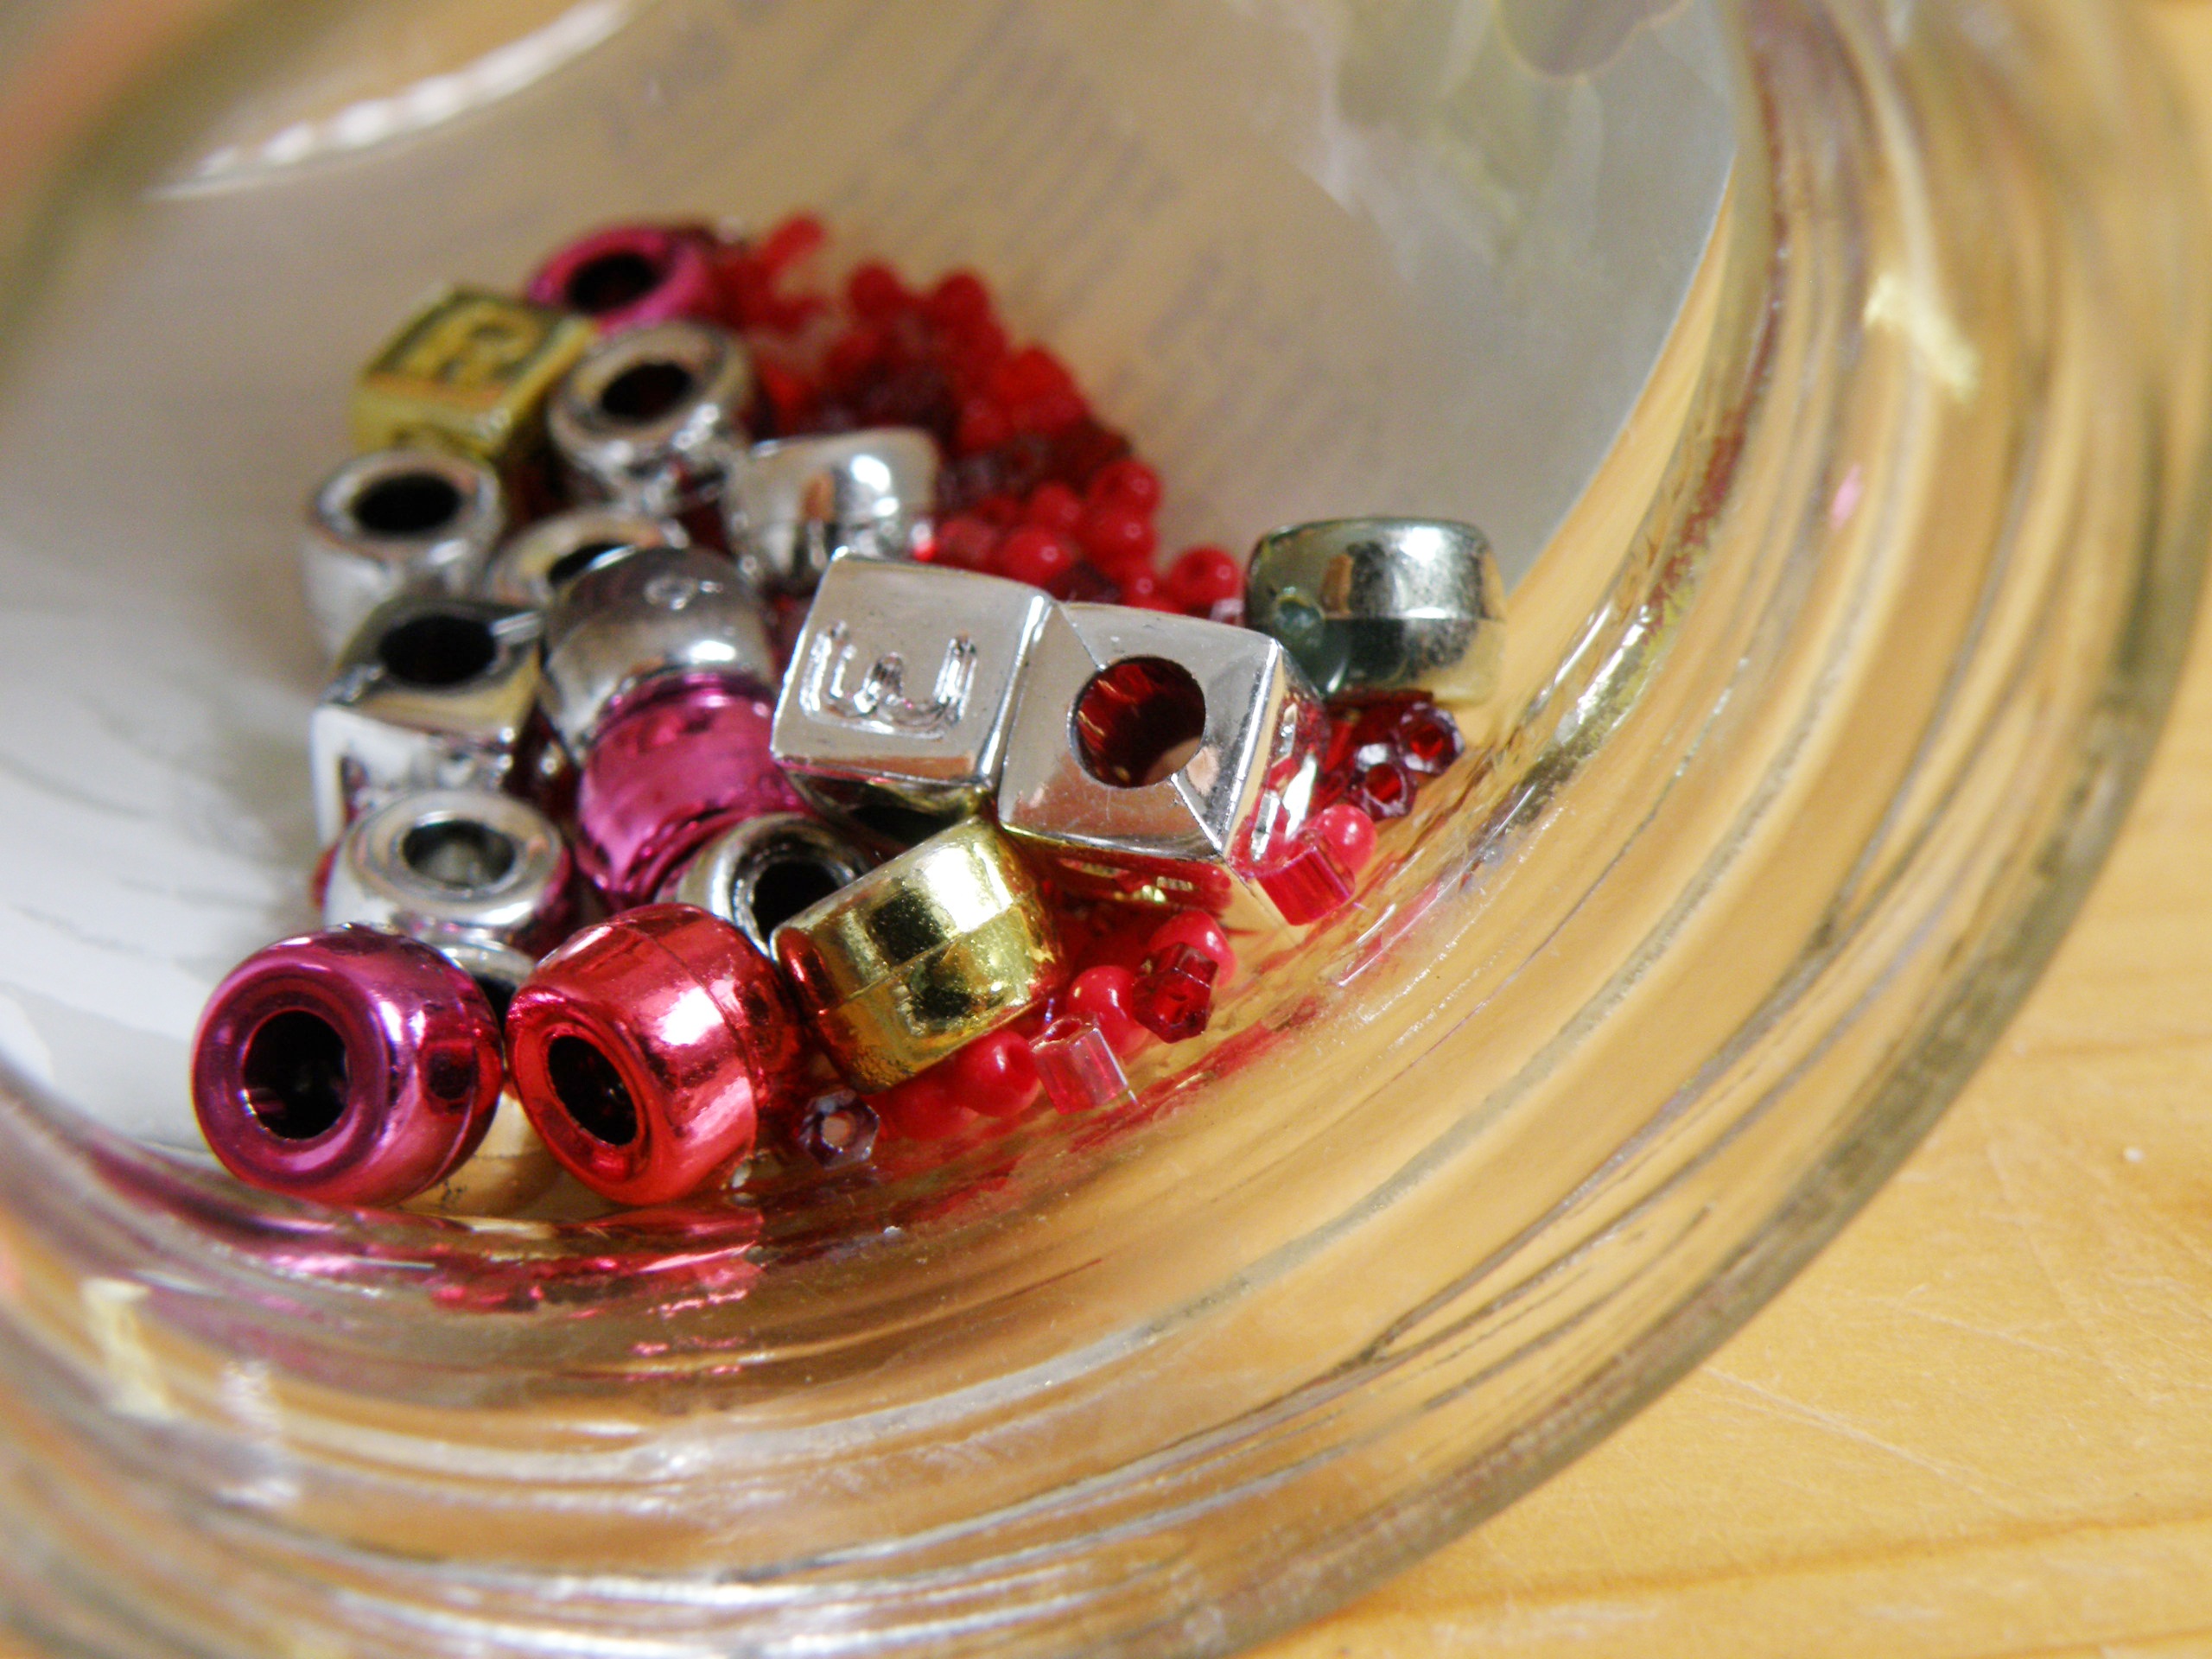
glass, food, produce, bead, jewelry, jewellery, components, organ, shiny, beads, fashion accessory